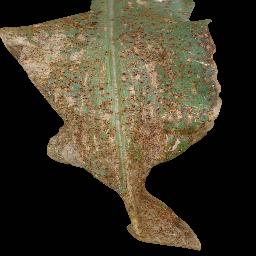
Label: Corn_(Maize)___Common_Rust